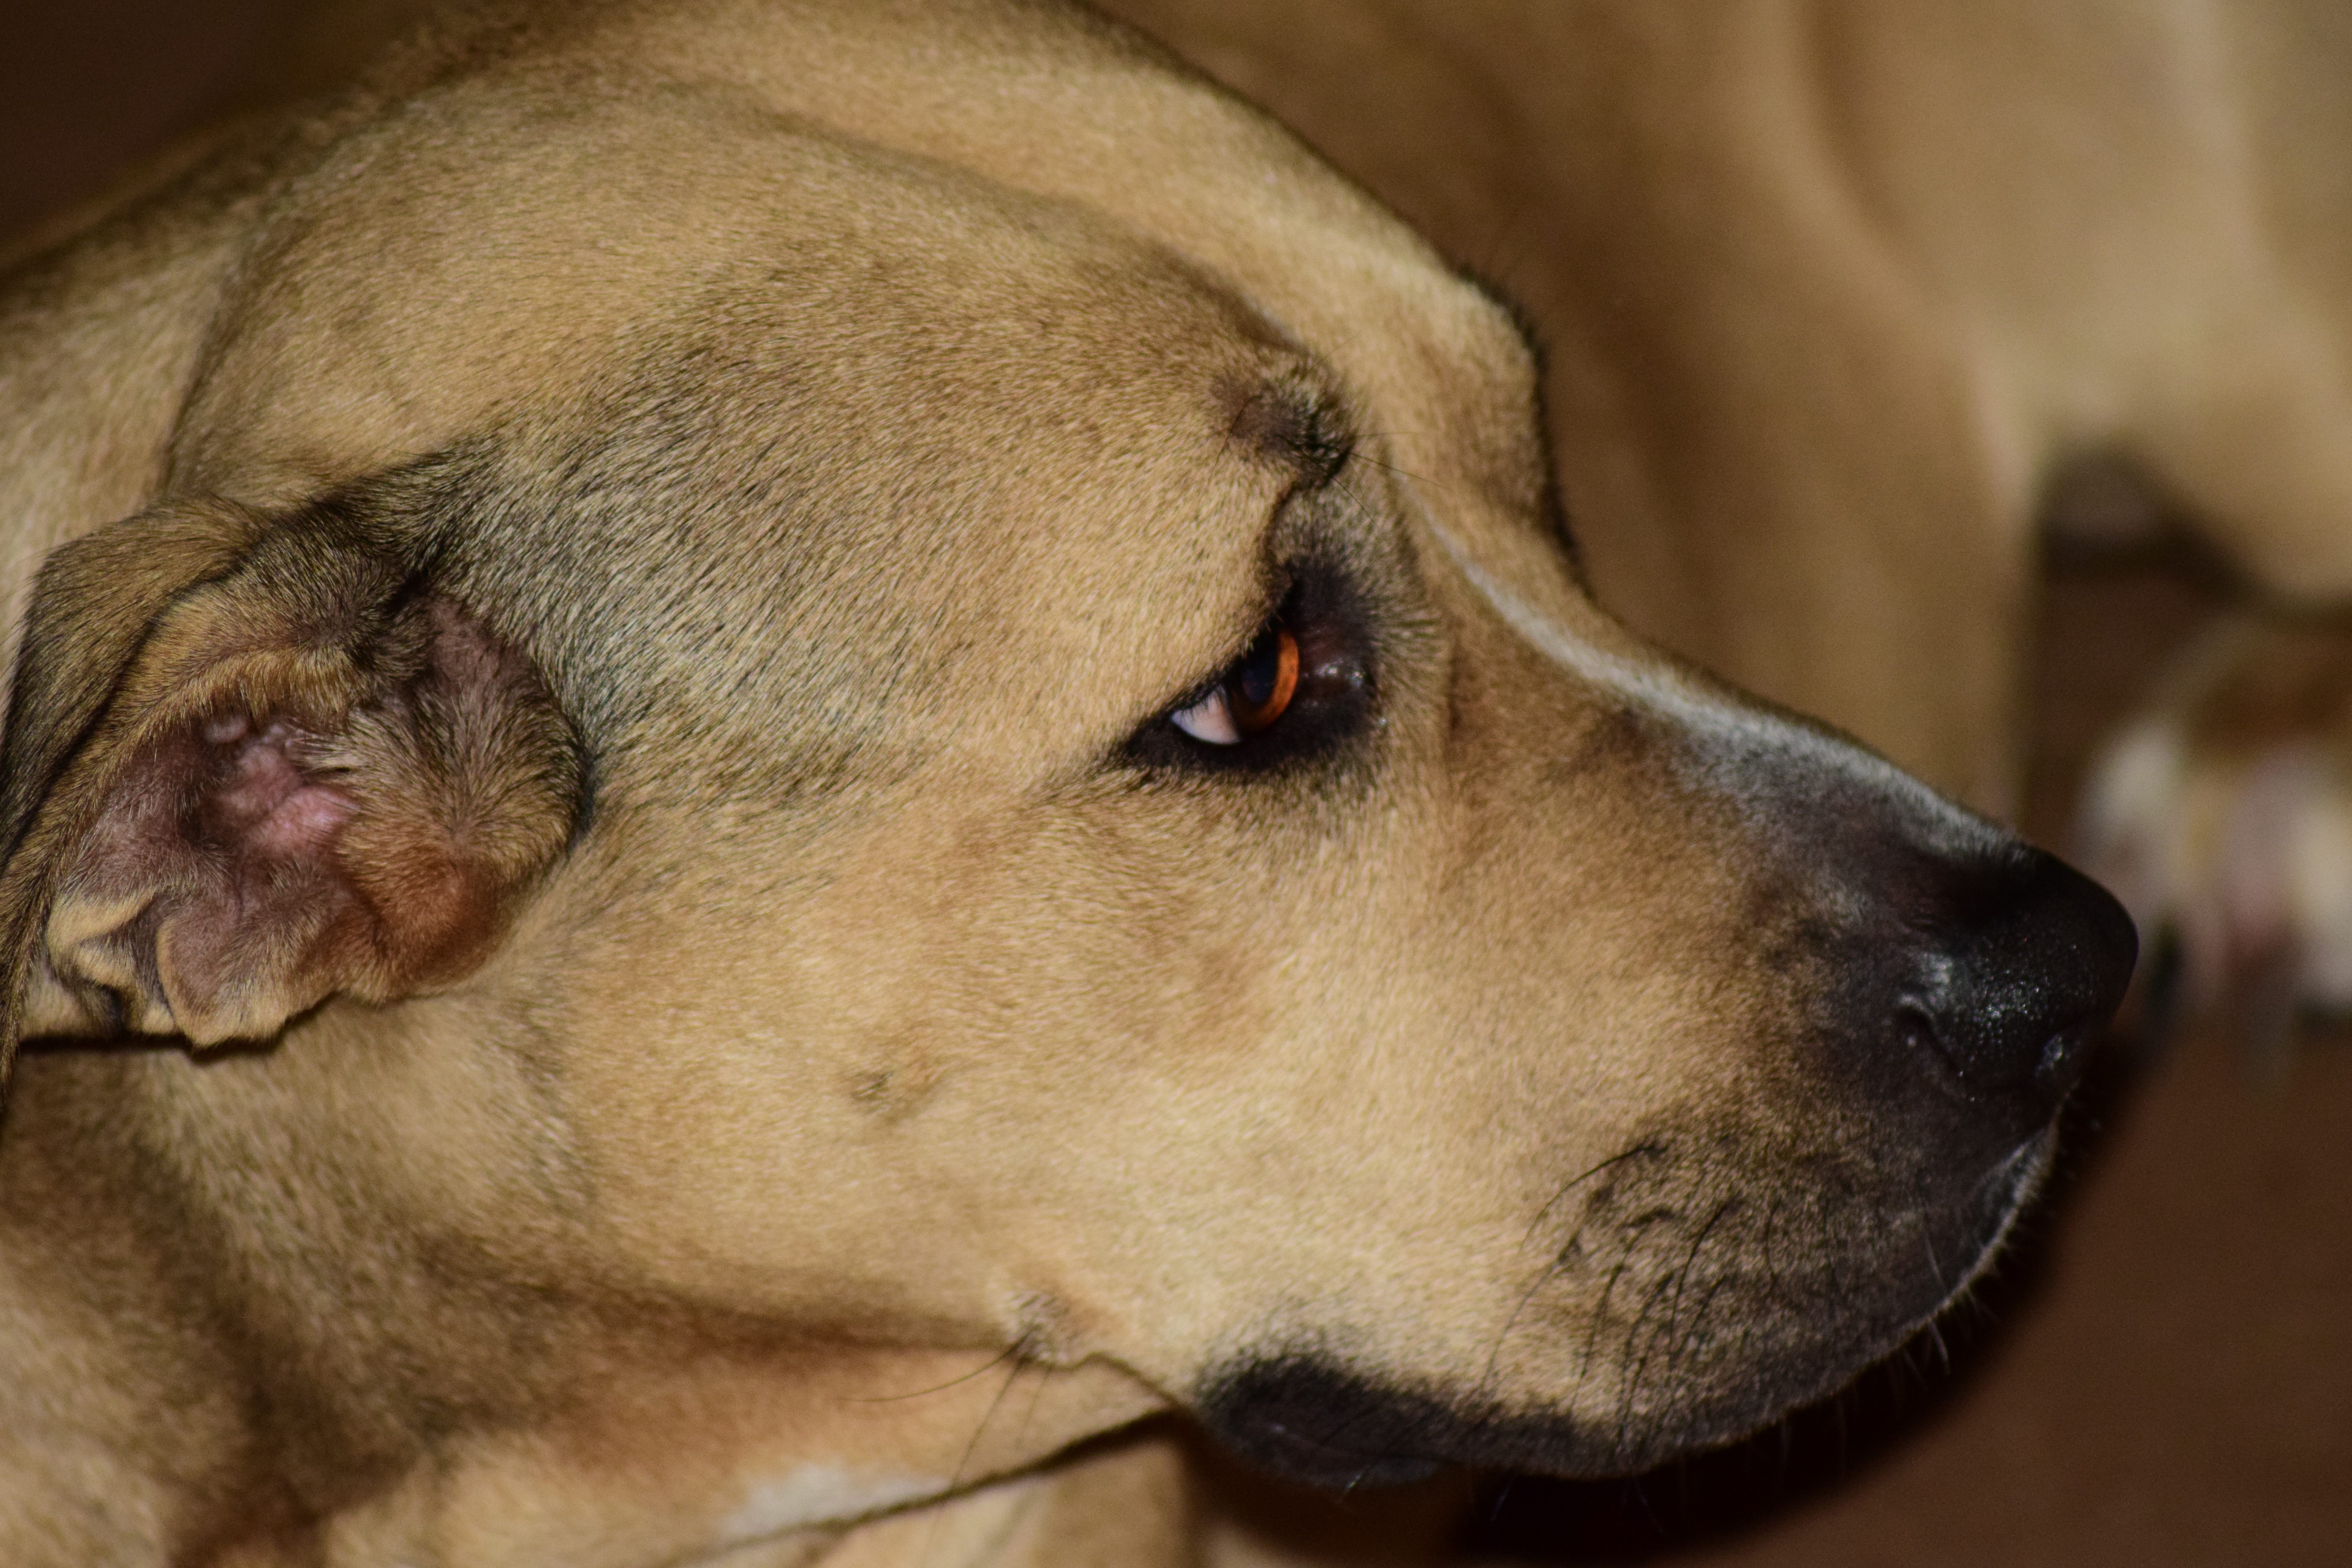
puppy, dog, animal, cute, canine, female, love, pet, mammal, close up, nose, snout, vertebrate, domestic, adorable, dog breed, mixed, pitbull, safe, companion, loyal, animal shelter, street dog, dog like mammal, dog breed group